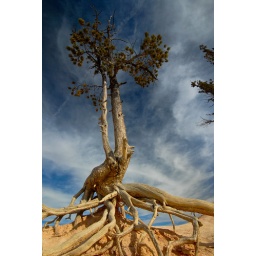
This tree was on top of the canyon at 9000 ft above sea level. Most of the roots were exposed